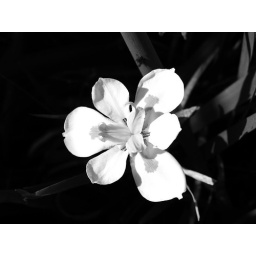
Took these in black and white - liked them better than the color